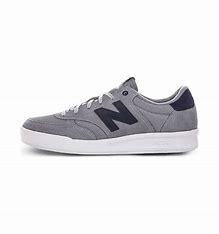
Brand: New
Model: Balance New Balance 300 Series